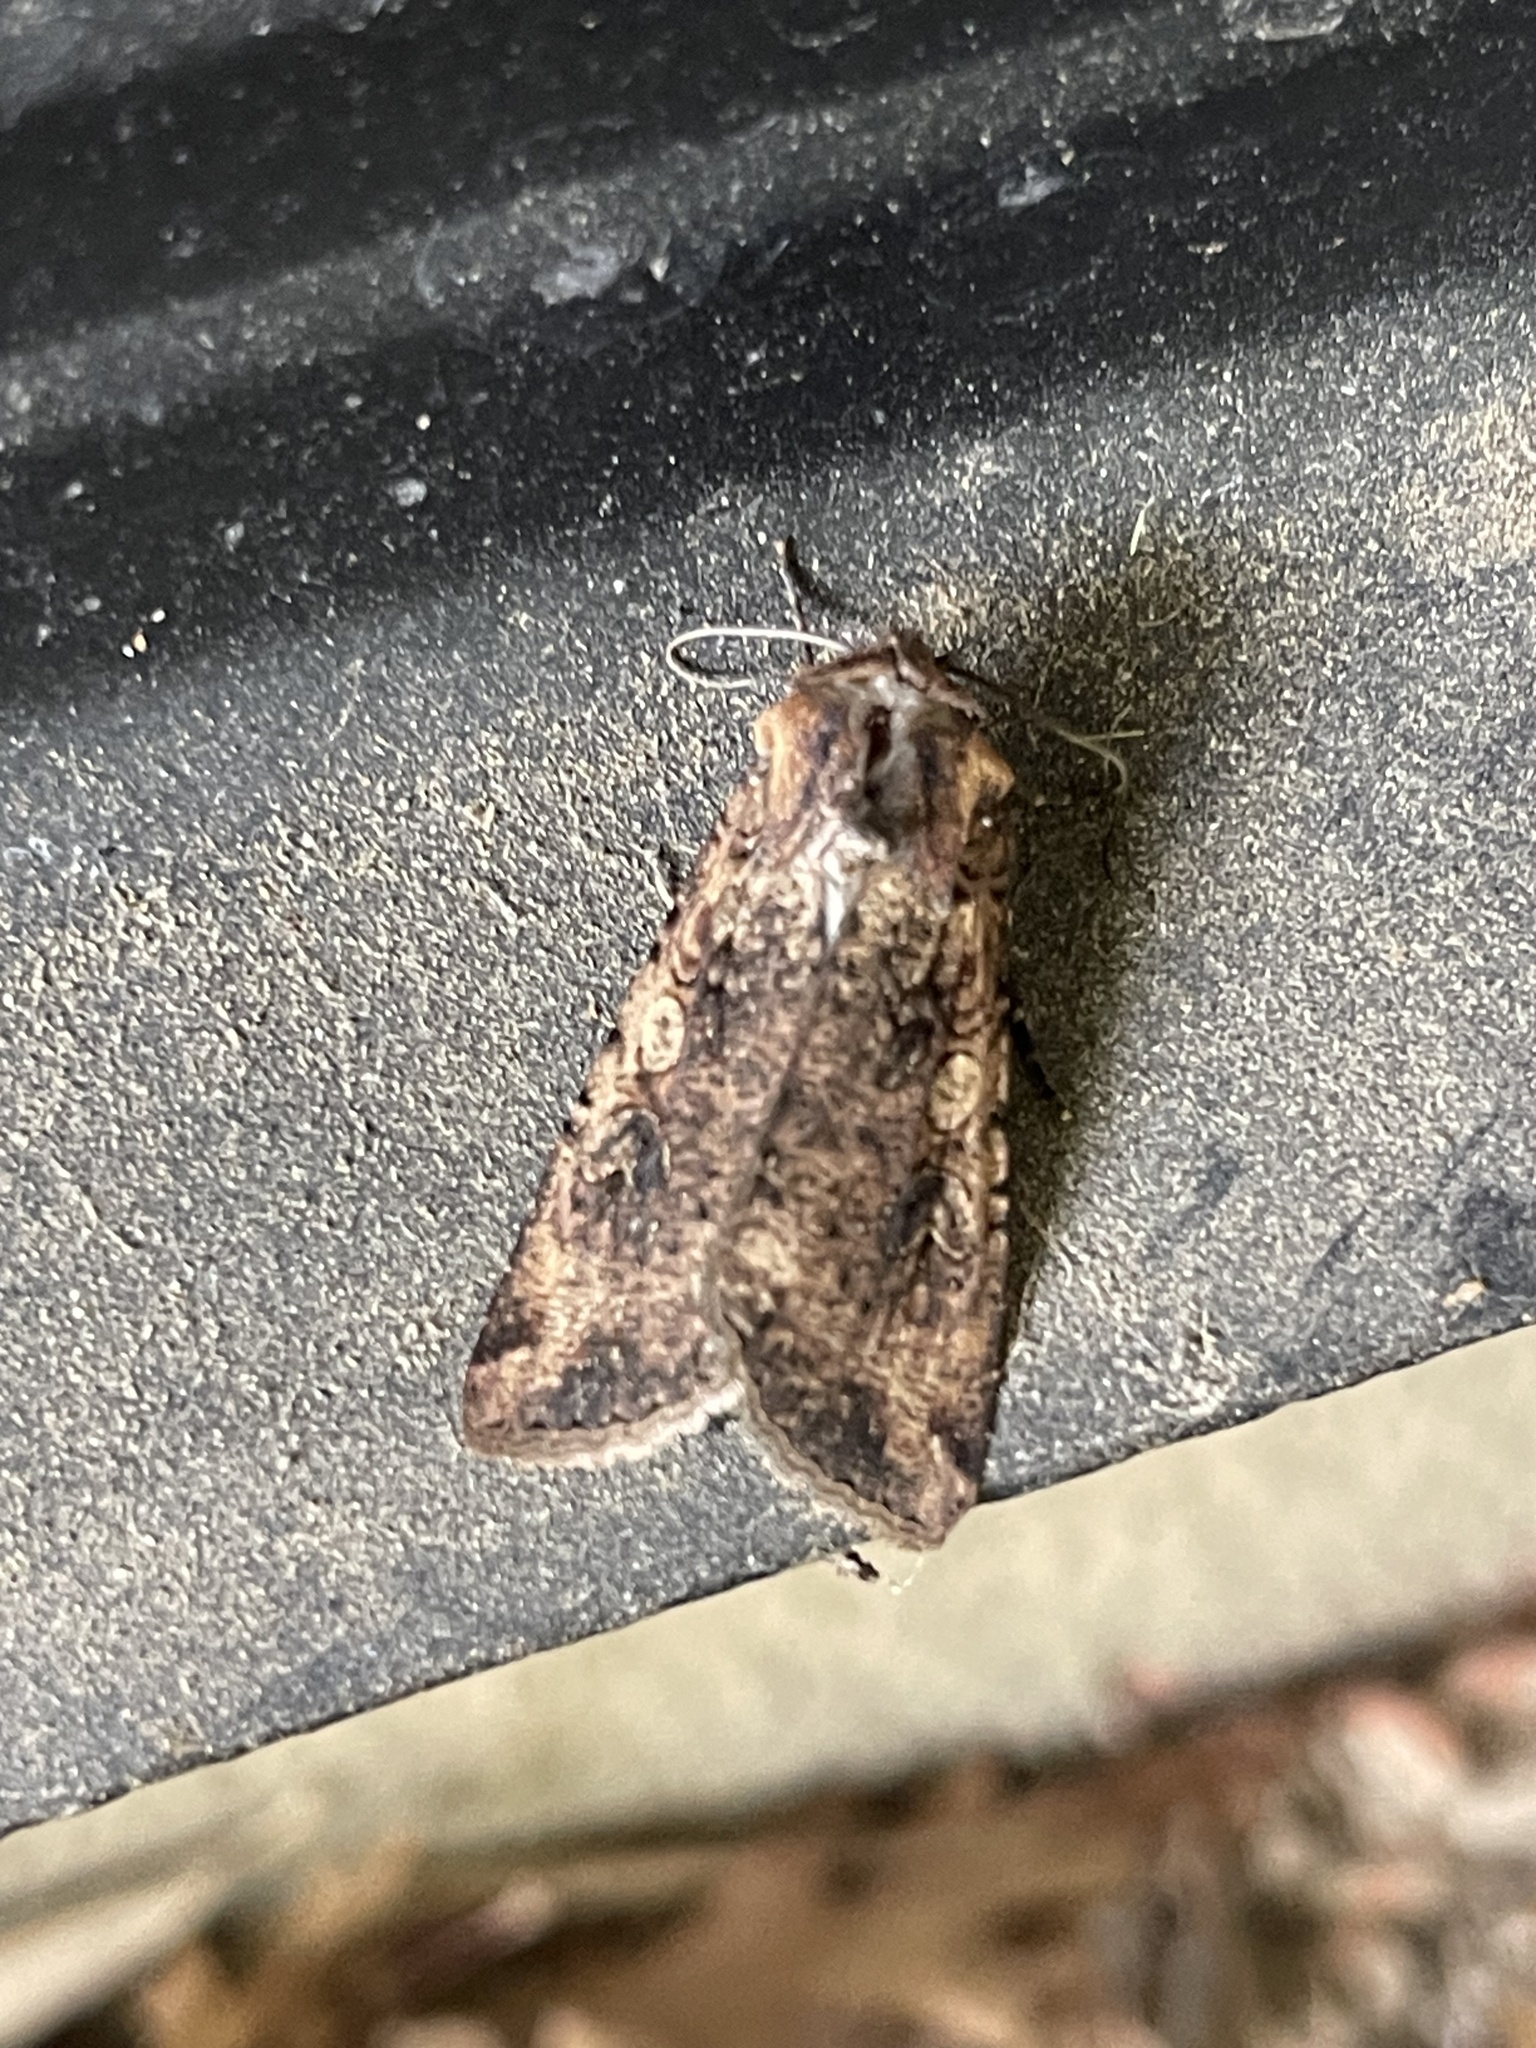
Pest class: cutworms